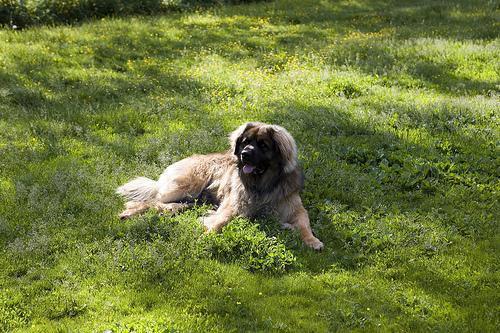
leonberger